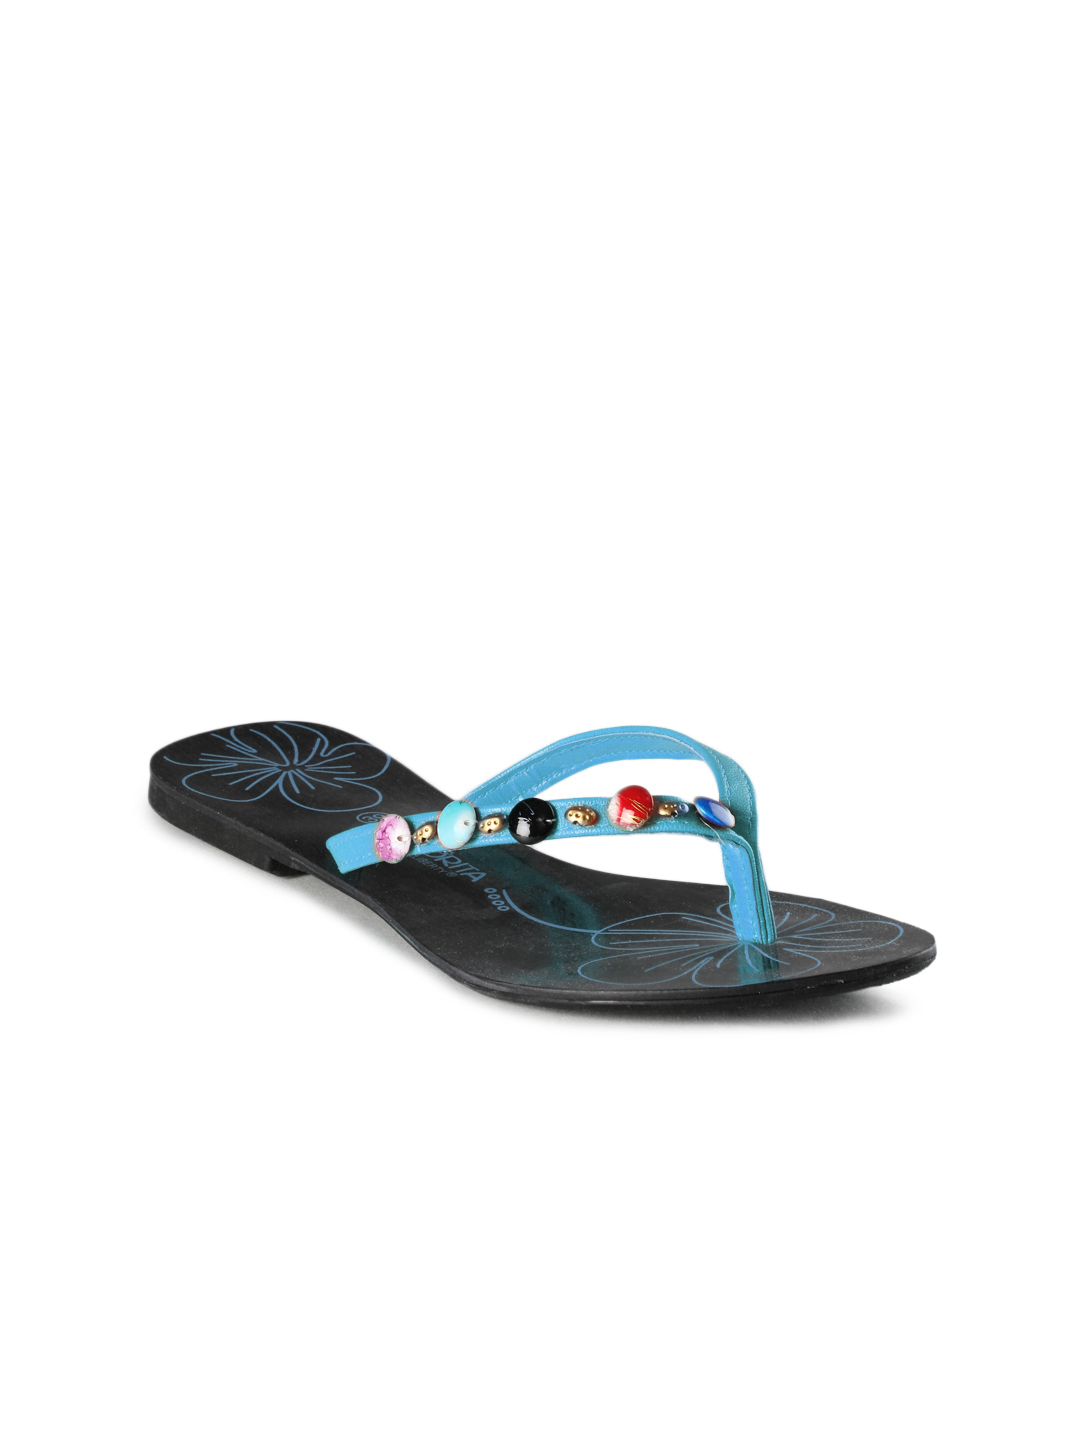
Senorita Women Blue Flats
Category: Free Items / Vouchers / Ipad
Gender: Women
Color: Blue
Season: Summer 2012
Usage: Casual